Spider-Man: Turn Off the Dark

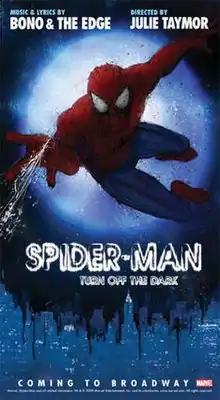
Promotional poster

Spider-Man: Turn Off the Dark is a musical with music and lyrics by Bono and the Edge of Irish rock band U2 and a book by Julie Taymor, Glen Berger, and Roberto Aguirre-Sacasa. Based on the Marvel Comics character Spider-Man, the story incorporates elements of the 2002 film "Spider-Man", the 2004 film "Spider-Man 2" and the Greek myth of Arachne. It tells Spider-Man's origin story, his romance with Mary Jane Watson, and his battles with the Green Goblin. It includes highly technical stunts, such as aerial combat scenes and actors swinging from "webs".